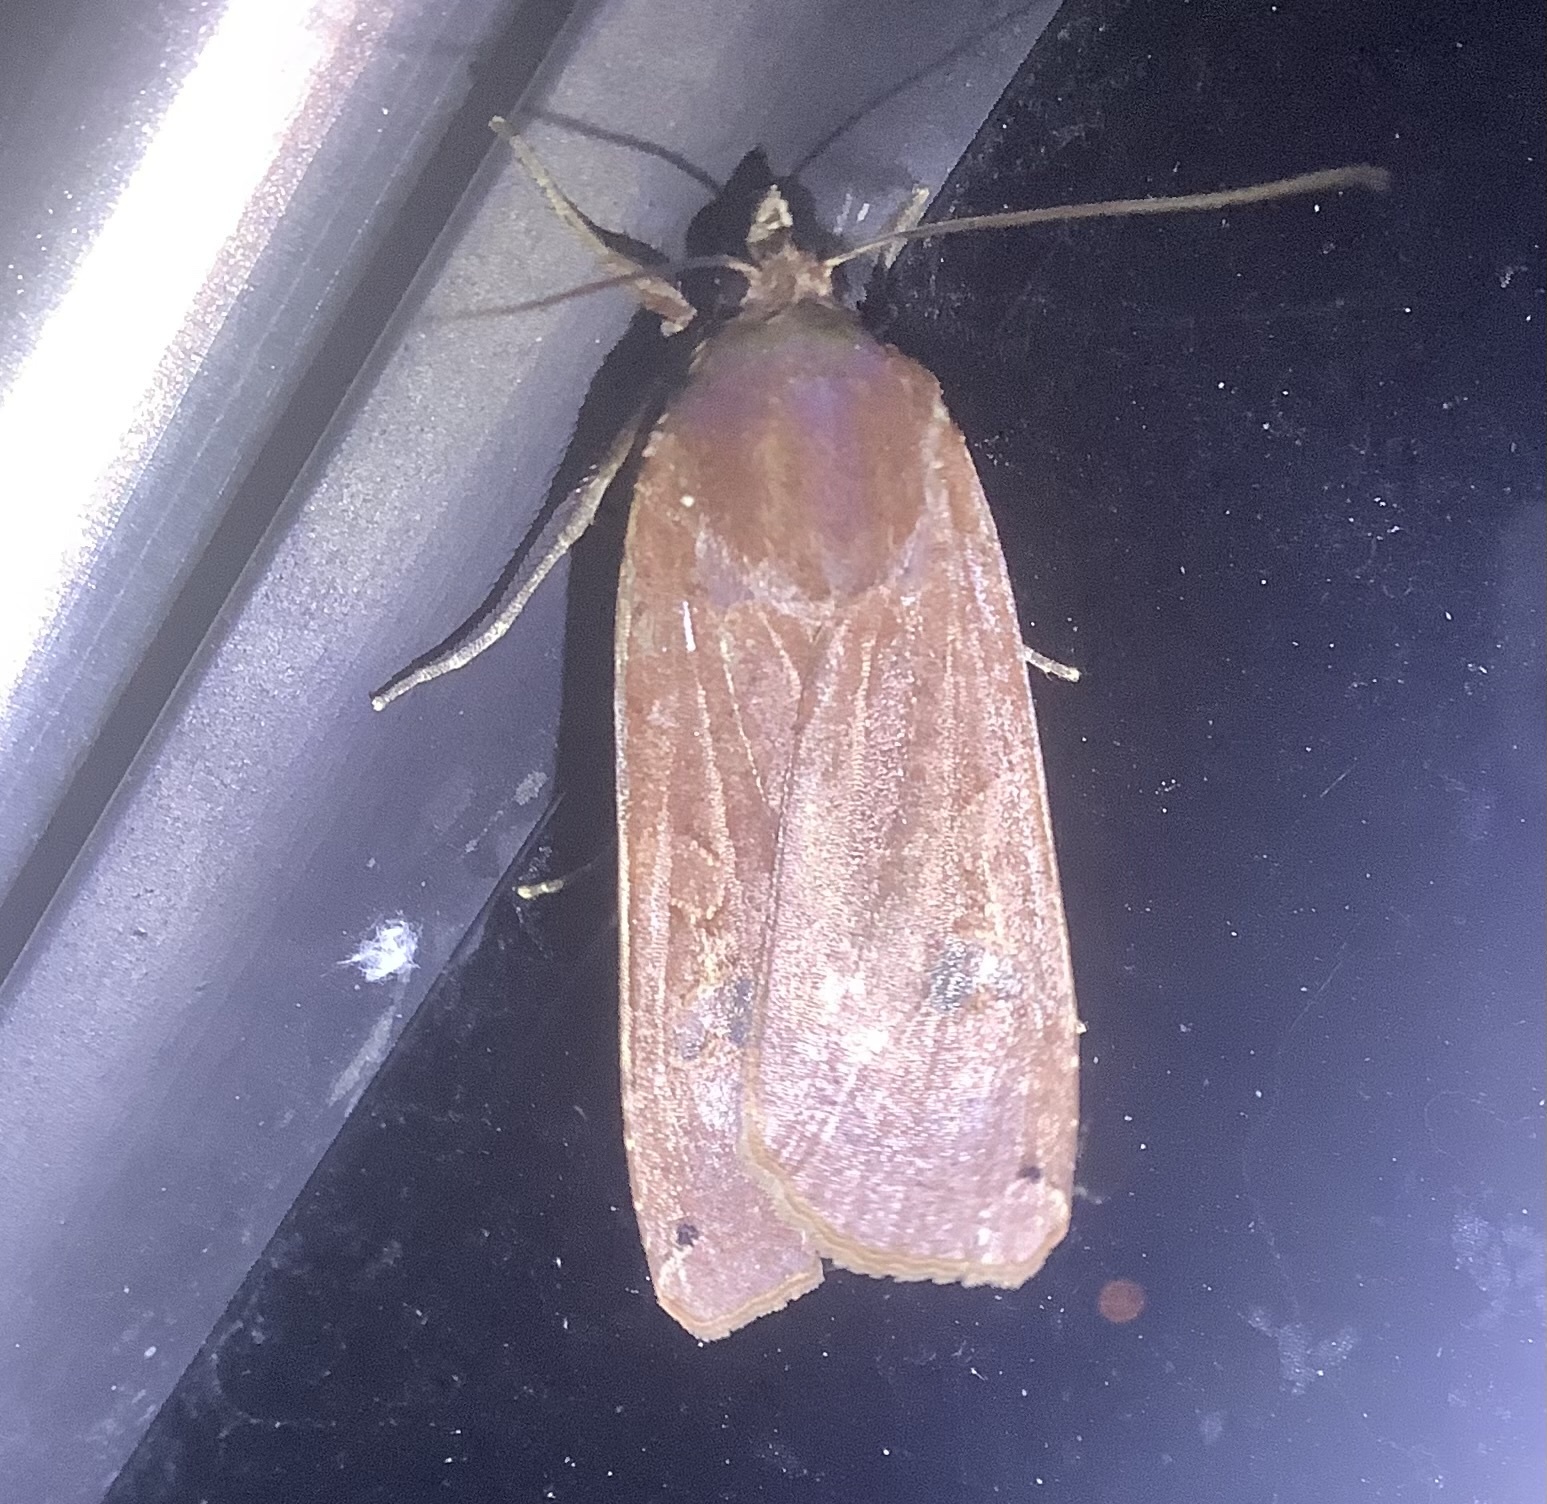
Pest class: cutworms